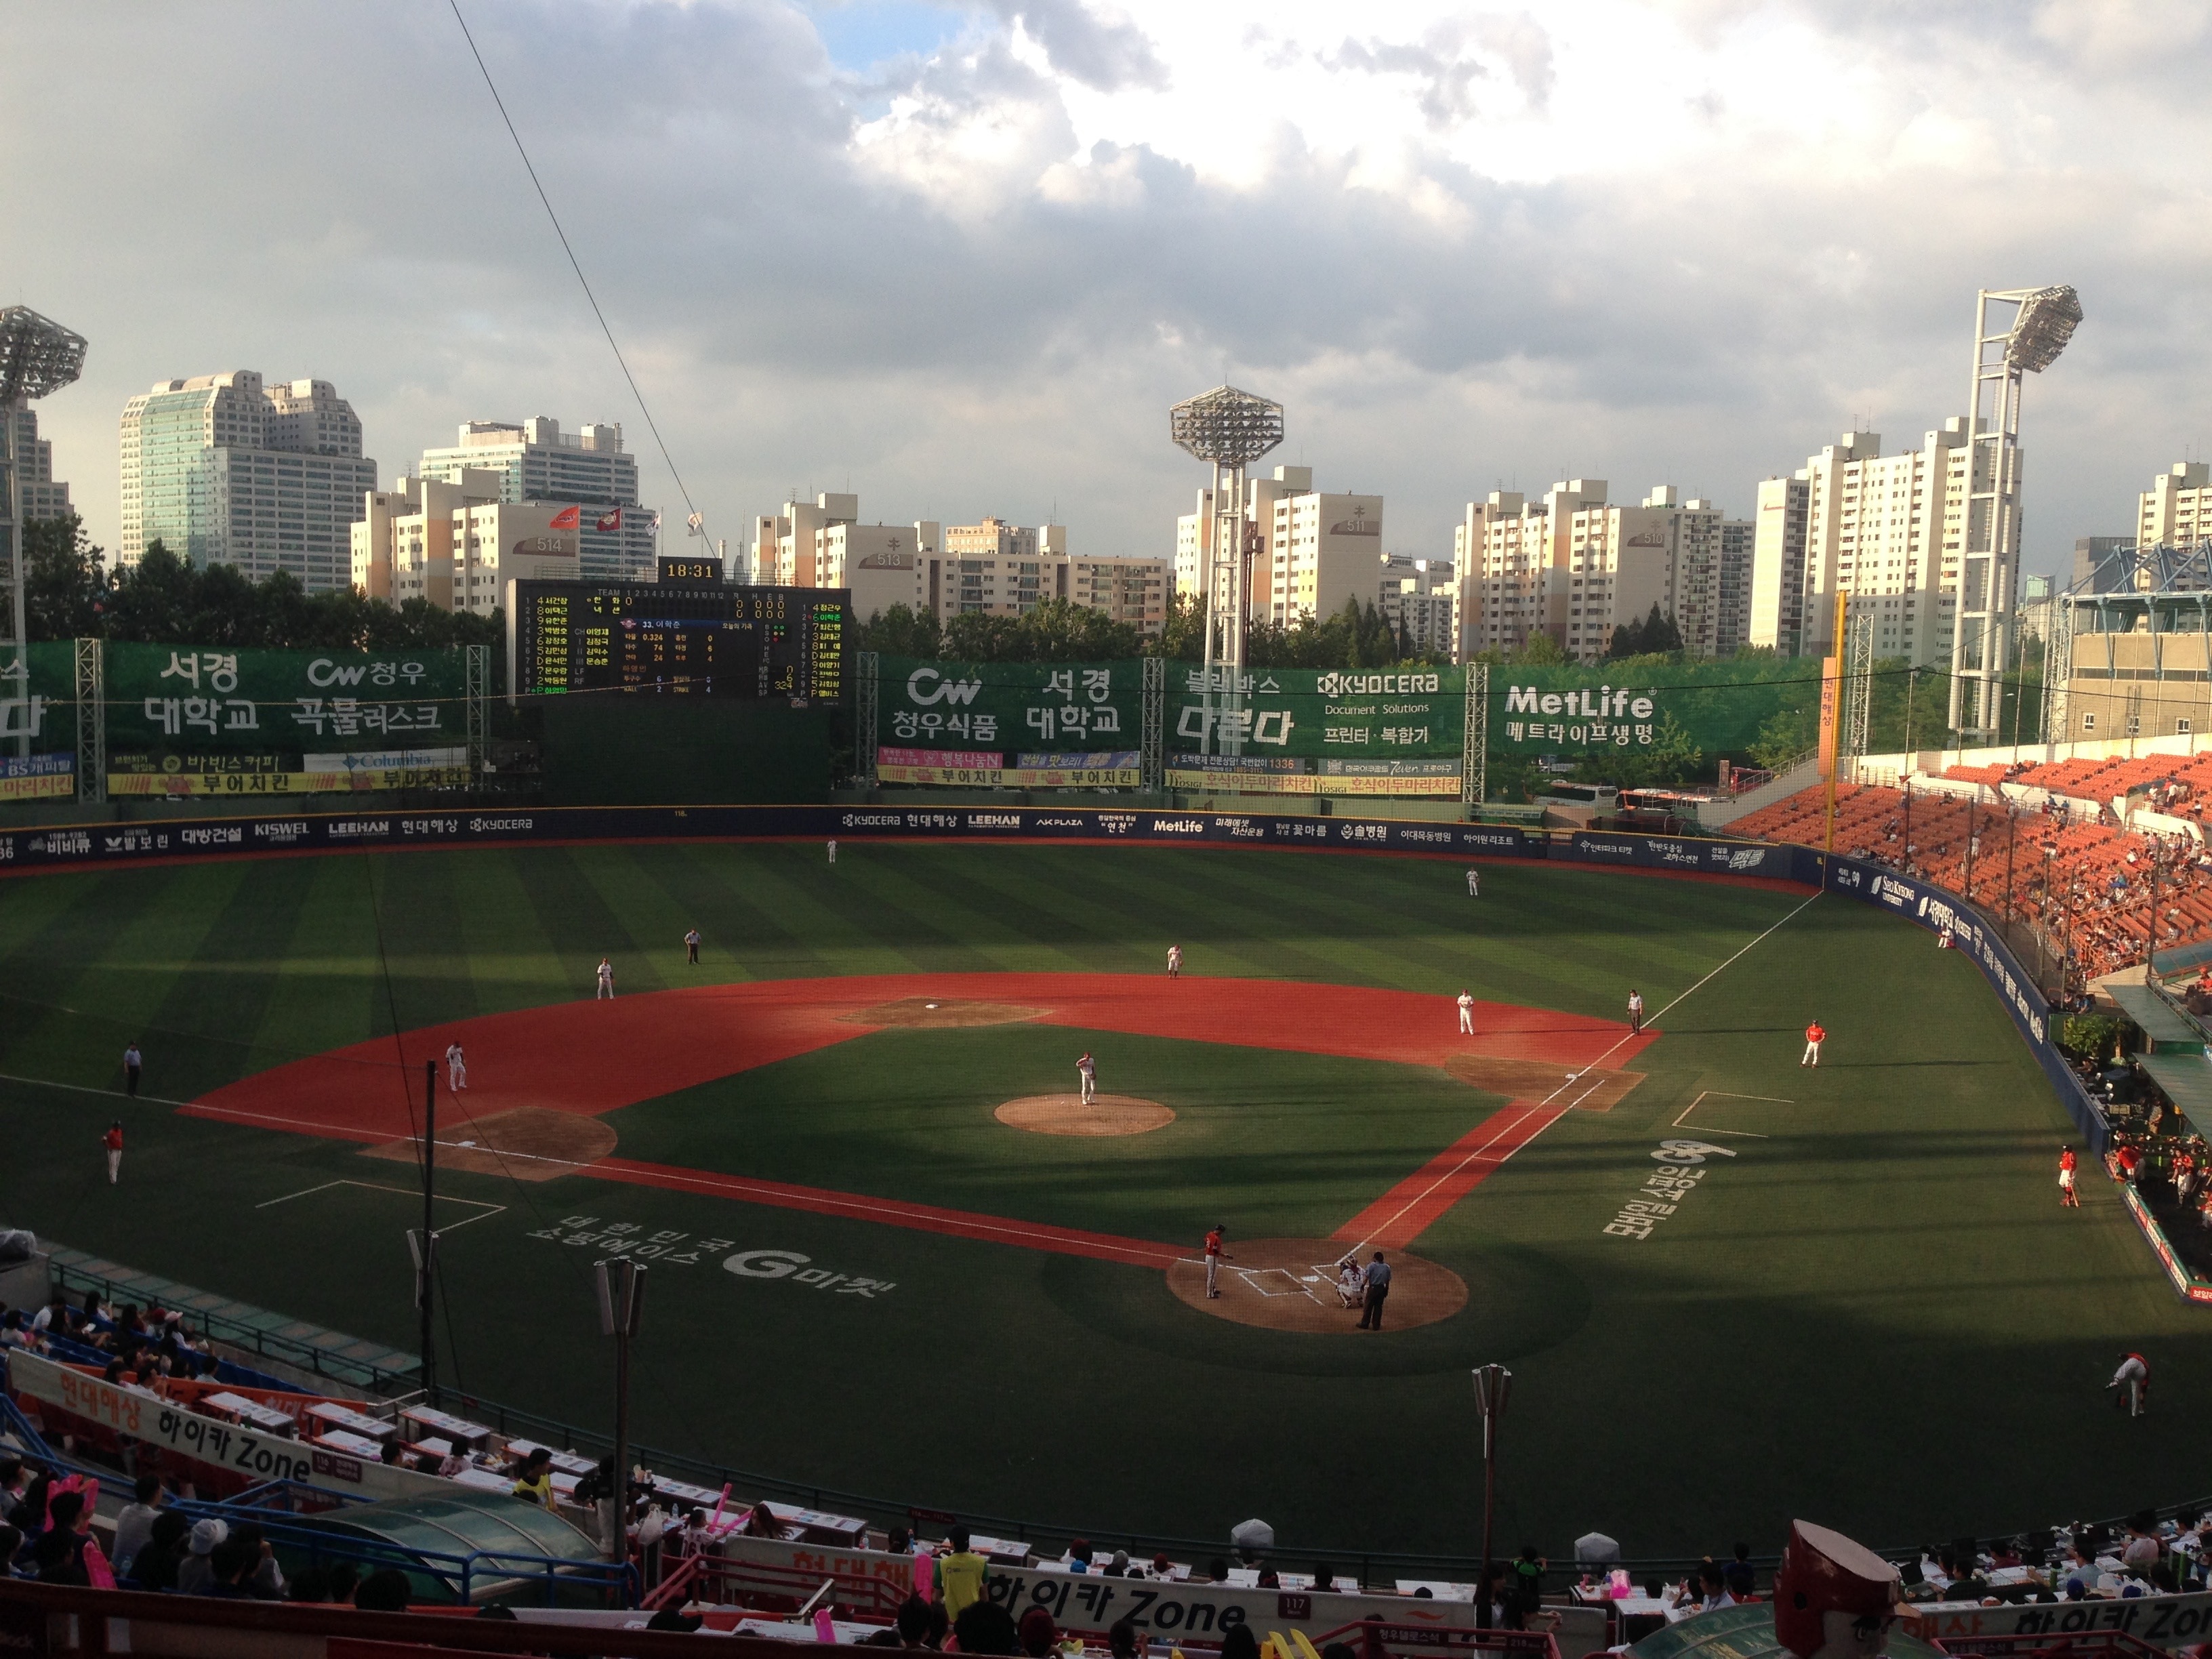
structure, baseball, sport, exercise, stadium, baseball field, arena, race track, baseball park, geographical feature, sport venue, soccer specific stadium, shepherds baseball stadium